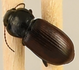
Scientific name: Amara alpina
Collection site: Niwot Ridge NEON (NIWO), plot NIWO_006